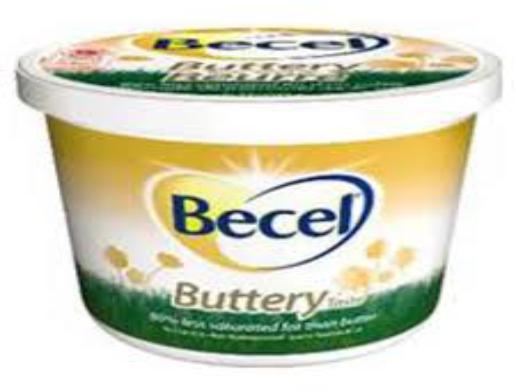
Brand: Becel
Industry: Food